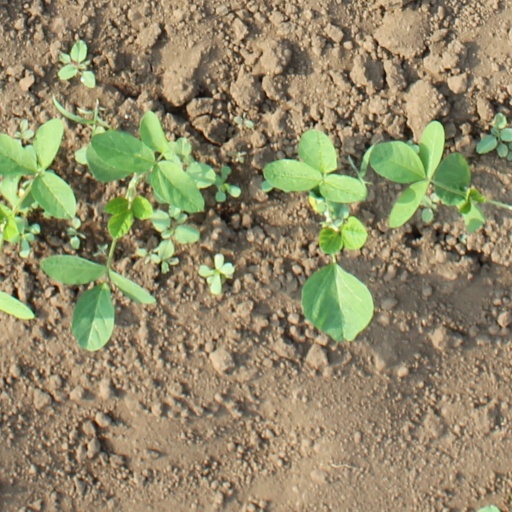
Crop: soybean